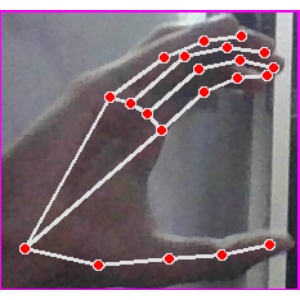
अक्षर: ऋ